Honda Insight

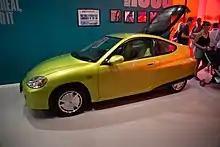
The 1999 Honda Insight is the first hybrid car launched in the UK

The 2013-2014 Honda Exclusive Model Code-ZE3: is powered by a i-VTEC SOHC inline-4 engine, designated as LEA, with Honda's Integrated Motor Assist (IMA) hybrid-electric system. the continuously variable transmission (CVT) is standard equipment. The system delivers a combined peak output of at 6000 rpm and at 1000 to 1500 rpm ( on CVT-equipped models). The gasoline engine contributes at 6000 rpm and at 4800 rpm.